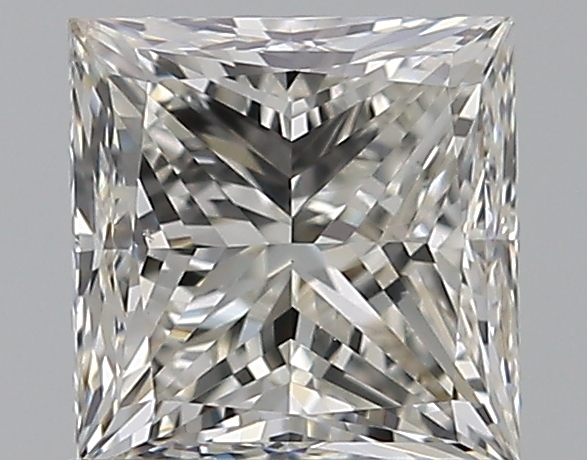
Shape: princess
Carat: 1
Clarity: SI1
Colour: I
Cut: VG
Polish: EX
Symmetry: VG
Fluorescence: N
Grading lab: GIA
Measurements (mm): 5.4 x 5.26 x 3.95